Human interactions with insects

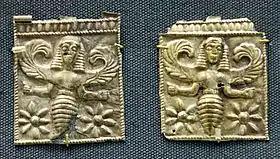
Gold plaques embossed with winged bee goddesses, perhaps the Thriai, found at Camiros Rhodes, dated to the 7th century BC.

Silkworms, the caterpillars and pupae of the moth "Bombyx mori", have been reared to produce silk in China from the Neolithic Yangshao period onwards, c. 5000 BC. Production spread to India by 140 AD. The caterpillars are fed on mulberry leaves. The cocoon, produced after the fourth moult, is covered with a continuous filament of the silk protein, fibroin, gummed together with sericin. In the traditional process, the gum is removed by soaking in hot water, and the silk is then unwound from the cocoon and reeled. Filaments are spun together to make silk thread. Commerce in silk between China and countries to its west began in ancient times, with silk known from an Egyptian mummy of 1070 BC, and later to the ancient Greeks and Romans. The Silk Road leading west from China was opened in the 2nd century AD, helping to drive trade in silk and other goods.